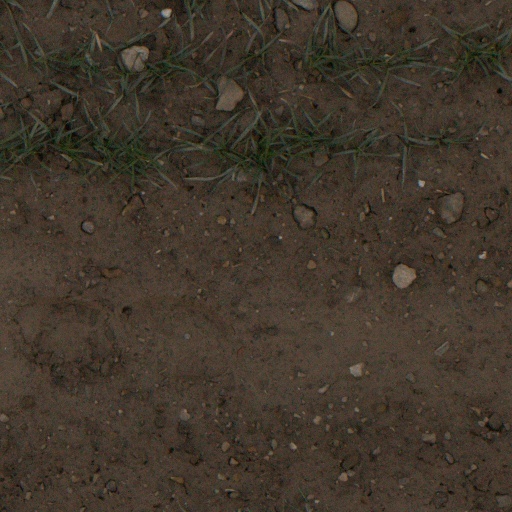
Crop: wheat